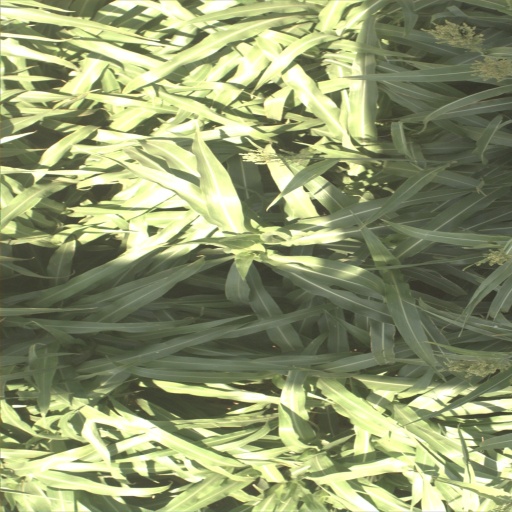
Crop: sorghum